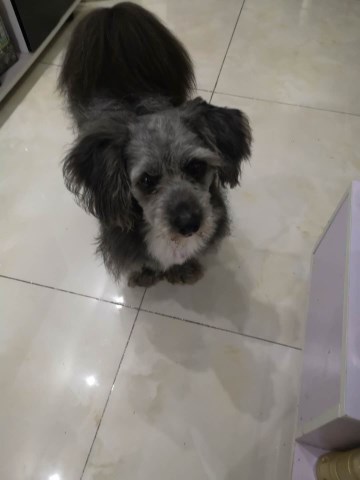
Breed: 286-n000111-cocker_spaniel